Wesley College, Melbourne

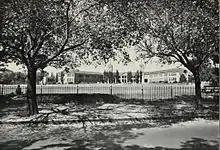
St Kilda Road Campus (1930s)

Wesley College operates in a three mini-school structure (Junior, Middle & Senior Schools), which caters for students from early childhood through to Year 12. In the Junior Schools (3 Year olds to Year 4), students from the Early Childhood Learning Centre to Year 4 are taught within the framework of the IB Primary Years Programme (PYP). In Middle School (Year 5 to Year 9), students continue to learn within the framework of the IB Primary Years Programme before transitioning into the IB Middle Years Programme (MYP) in Year 7. In the Senior Schools (Years 10 to 12), Wesley offers the Victorian Certificate of Education, IB Diploma Programme and Vocational Education and Training.